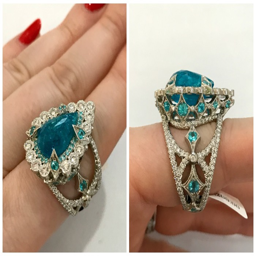
a wildly beautiful tourmaline and diamond ring by person .